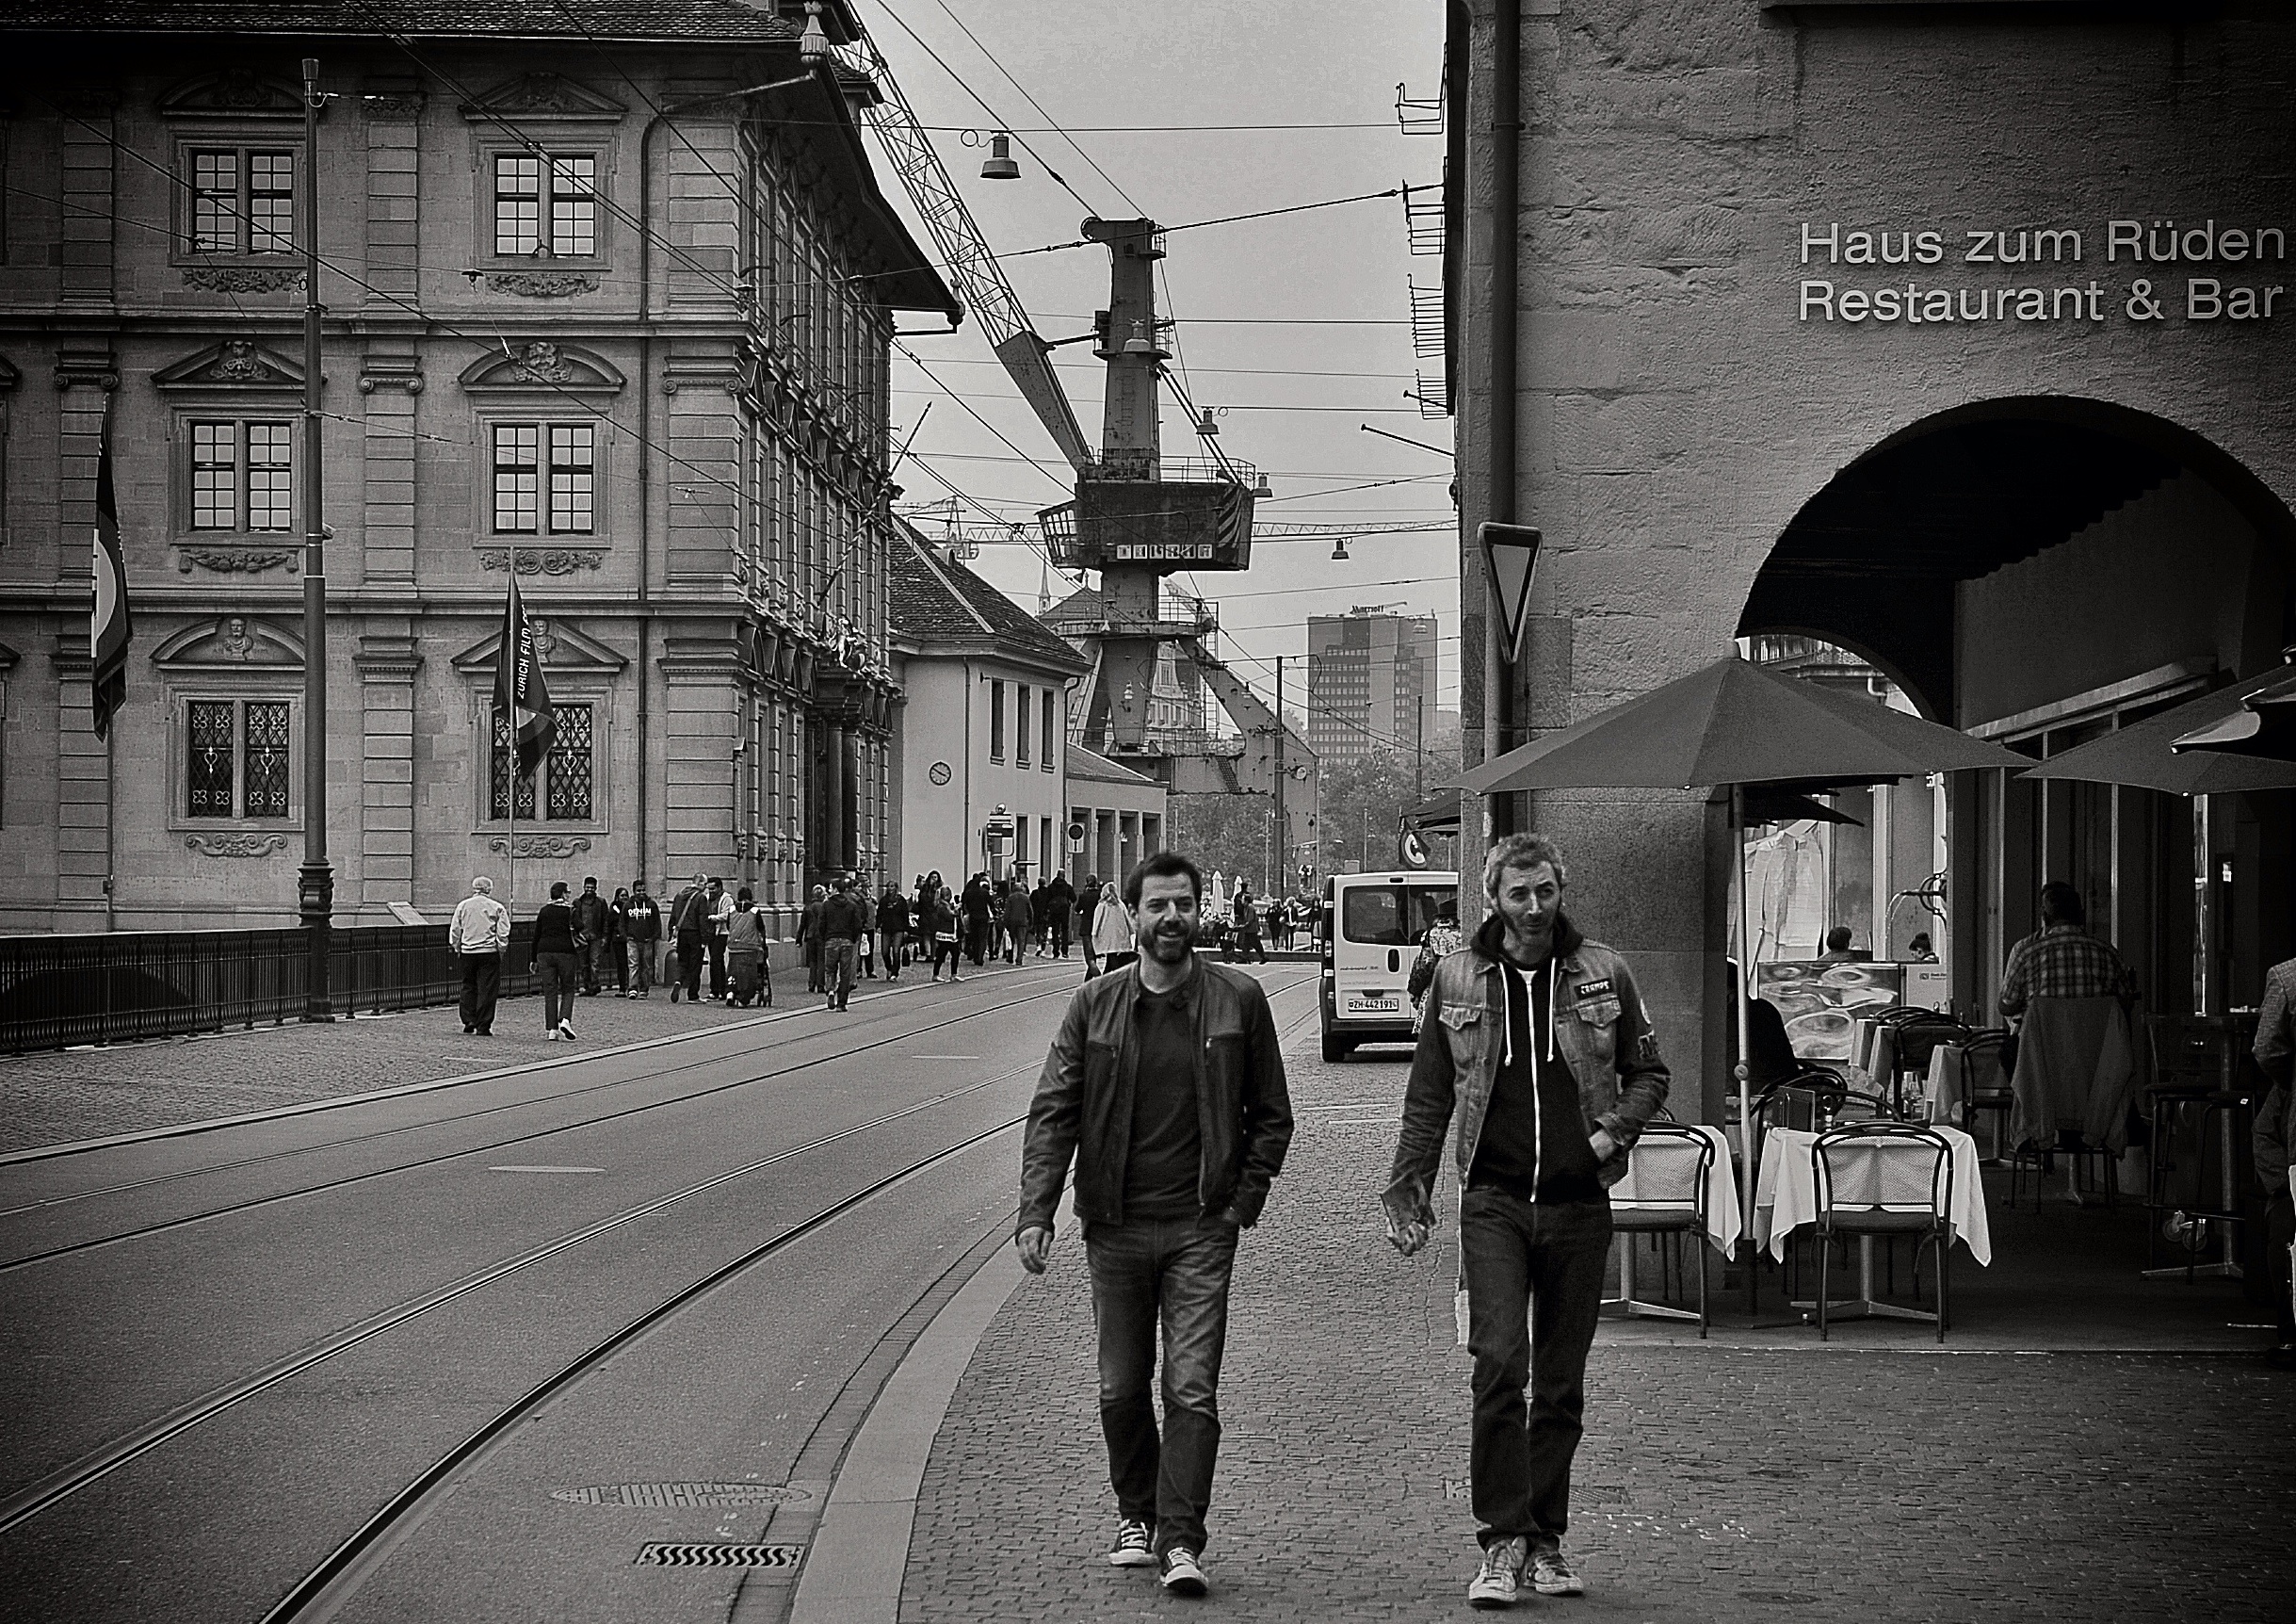
pedestrian, black and white, people, road, street, alley, city, urban, black, monochrome, lane, streetphotography, bw, candid, infrastructure, swiss, stadt, photograph, snapshot, streetart, schweiz, switzerland, strasse, zurich, streetphoto, snapseed, schwarzundweiss, stphotographia, streetscene, shape, strassenszene, strassenfotografie, streetlife, streetportrait, streetpix, thomas8047, onthestreets, streetphotographer, 175528, streetfotografie, zurichstreet, fascinationstreet, streetphotographie, nikond300s, hccity, z richzurich, streetartz ri, hafenkranz rich, zuri, z richtransitmaritim, zurichmaritimch, urban area, monochrome photography, nonbuilding structure